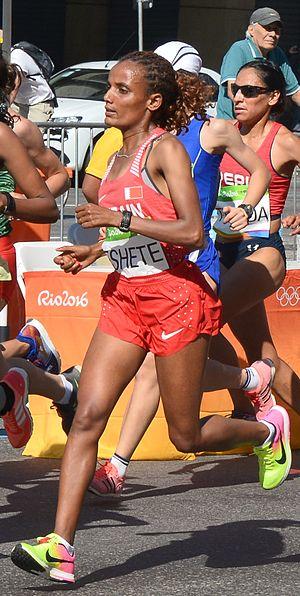
Passage du marathon des jeux olympiques de Rio 2016 dans le centre de Rio